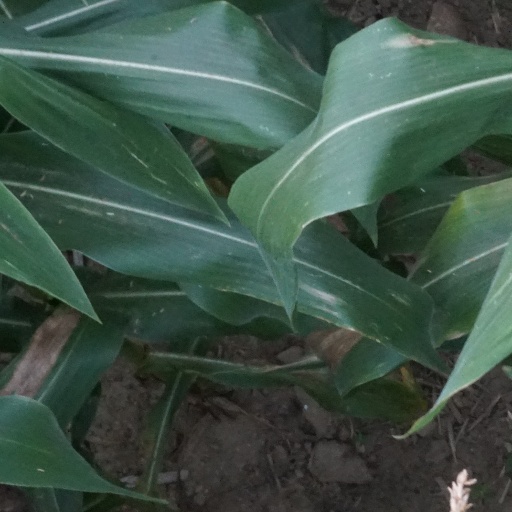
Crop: maize; corn